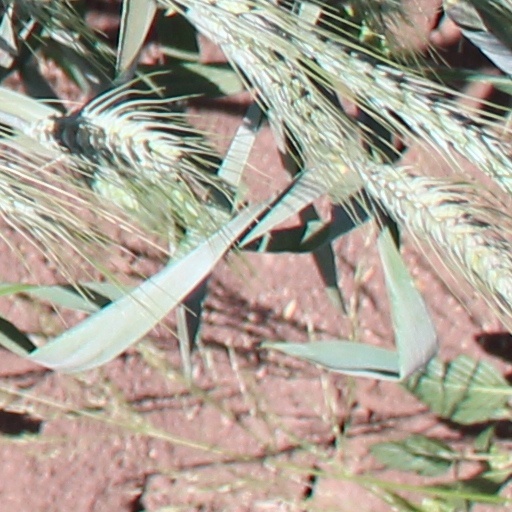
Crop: wheat